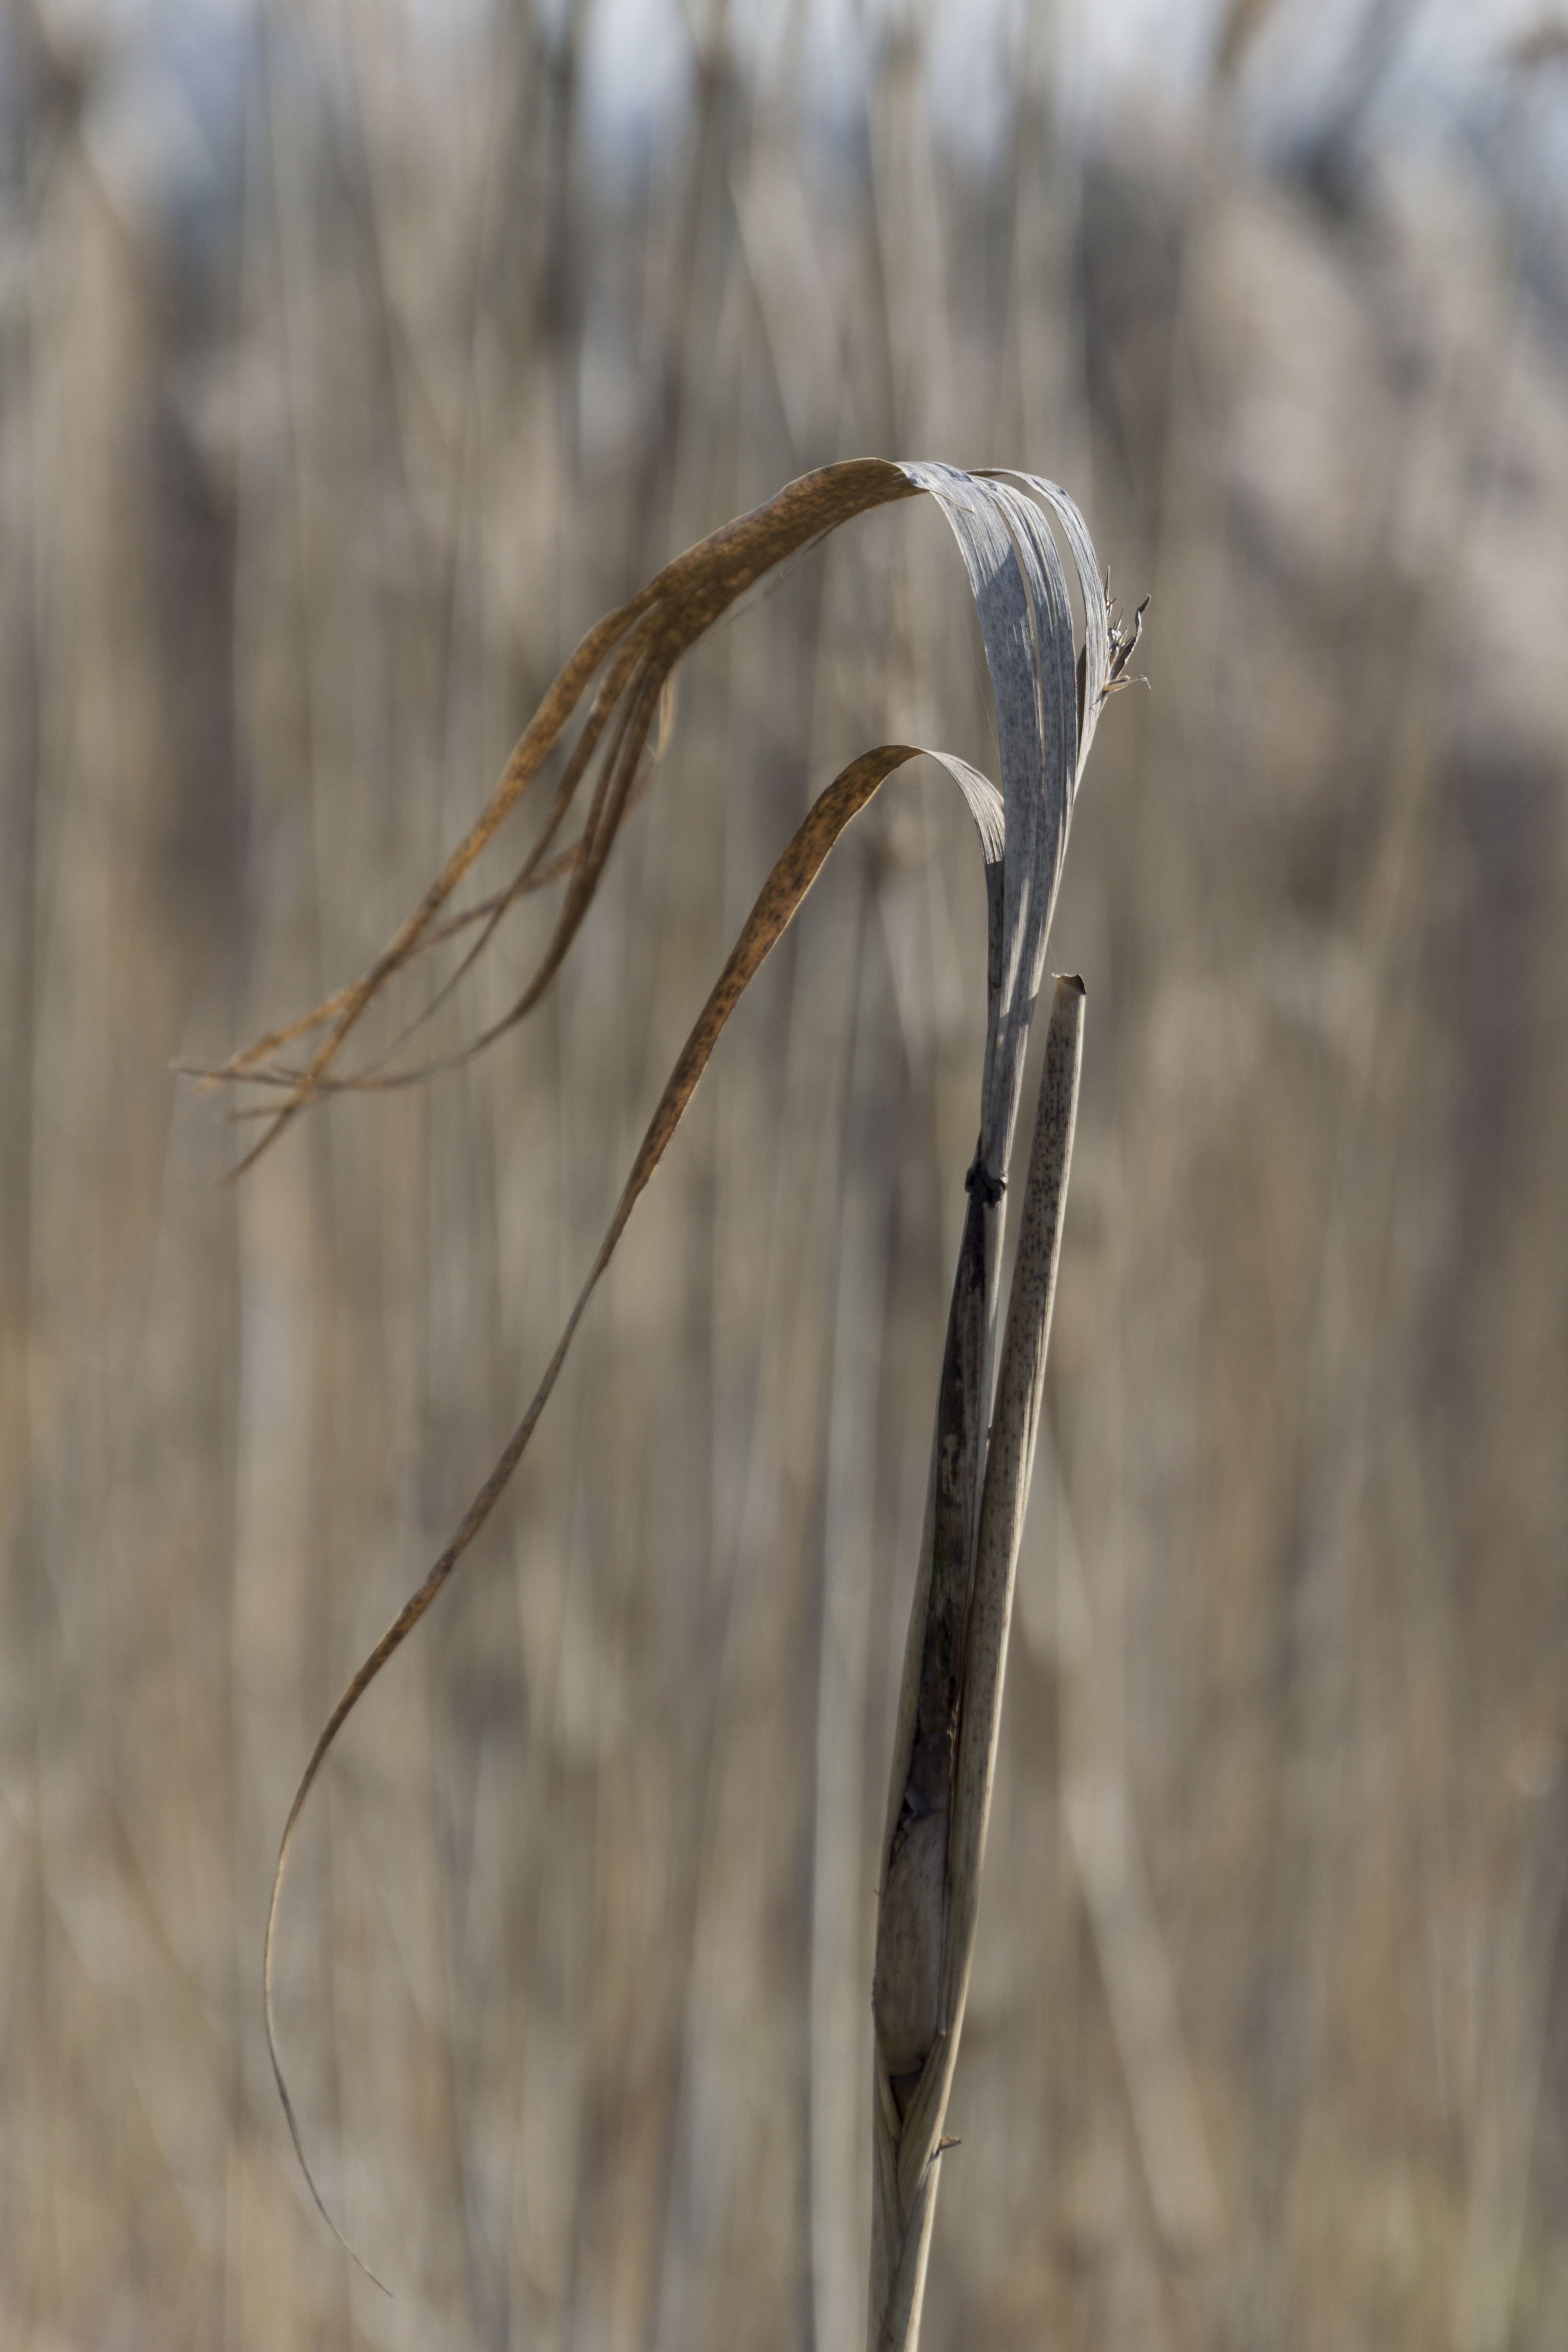
nature, grass, outdoor, branch, bird, plant, photography, reed, nikon, twig, close up, nederland, netherlands, zuidholland, outdoorphotography, paulvandevelde, pdvandevelde, padagudaloma, natuurfotografie, dordrecht, biesbosch, nederlandinfotos, hollandse, riet, grass family, phragmites